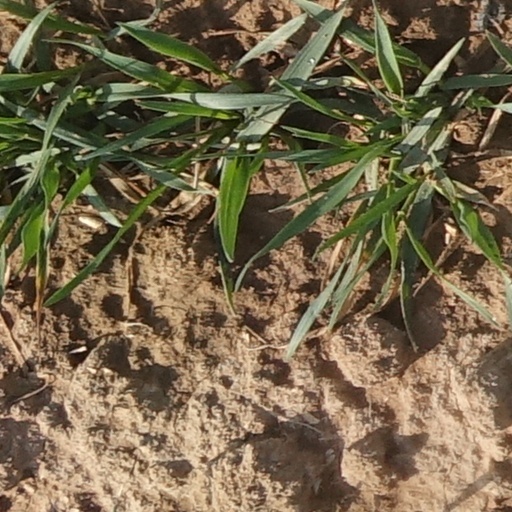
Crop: wheat